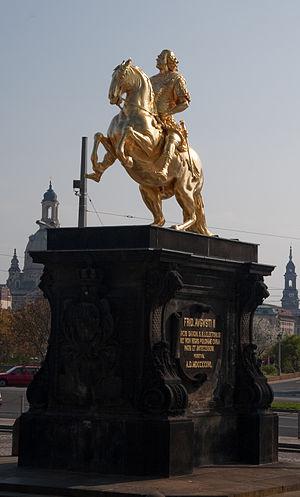
Jean-Joseph Vinache, est un sculpteur français de la première moitié du XVIIIᵉ siècle.